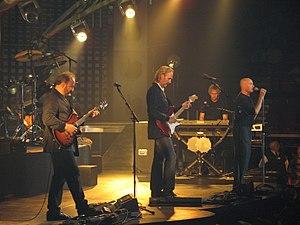
Cet article regroupe la discographie du groupe de rock britannique Genesis. Au cours de sa carrière de 1969 à 2007, le groupe a sorti quinze albums studio, 6 albums live, 42 singles et 2 EP.
Genesis est un groupe rock britannique, considéré comme un des pionniers du genre progressif, originaire de Godalming, Surrey. Il connaît un succès important à partir des années 1970, culminant dans les décennies 1980 et 1990. Peter Gabriel, puis le batteur Phil Collins après le départ du premier en 1975, ont été au chant les figures emblématiques du groupe. Tous deux, ainsi que Mike Rutherford avec son groupe Mike + The Mechanics, ont également connu un grand succès international en tant qu'artistes solo.